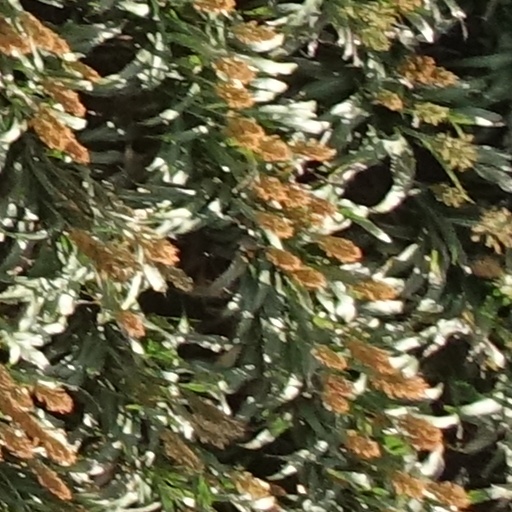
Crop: sorghum